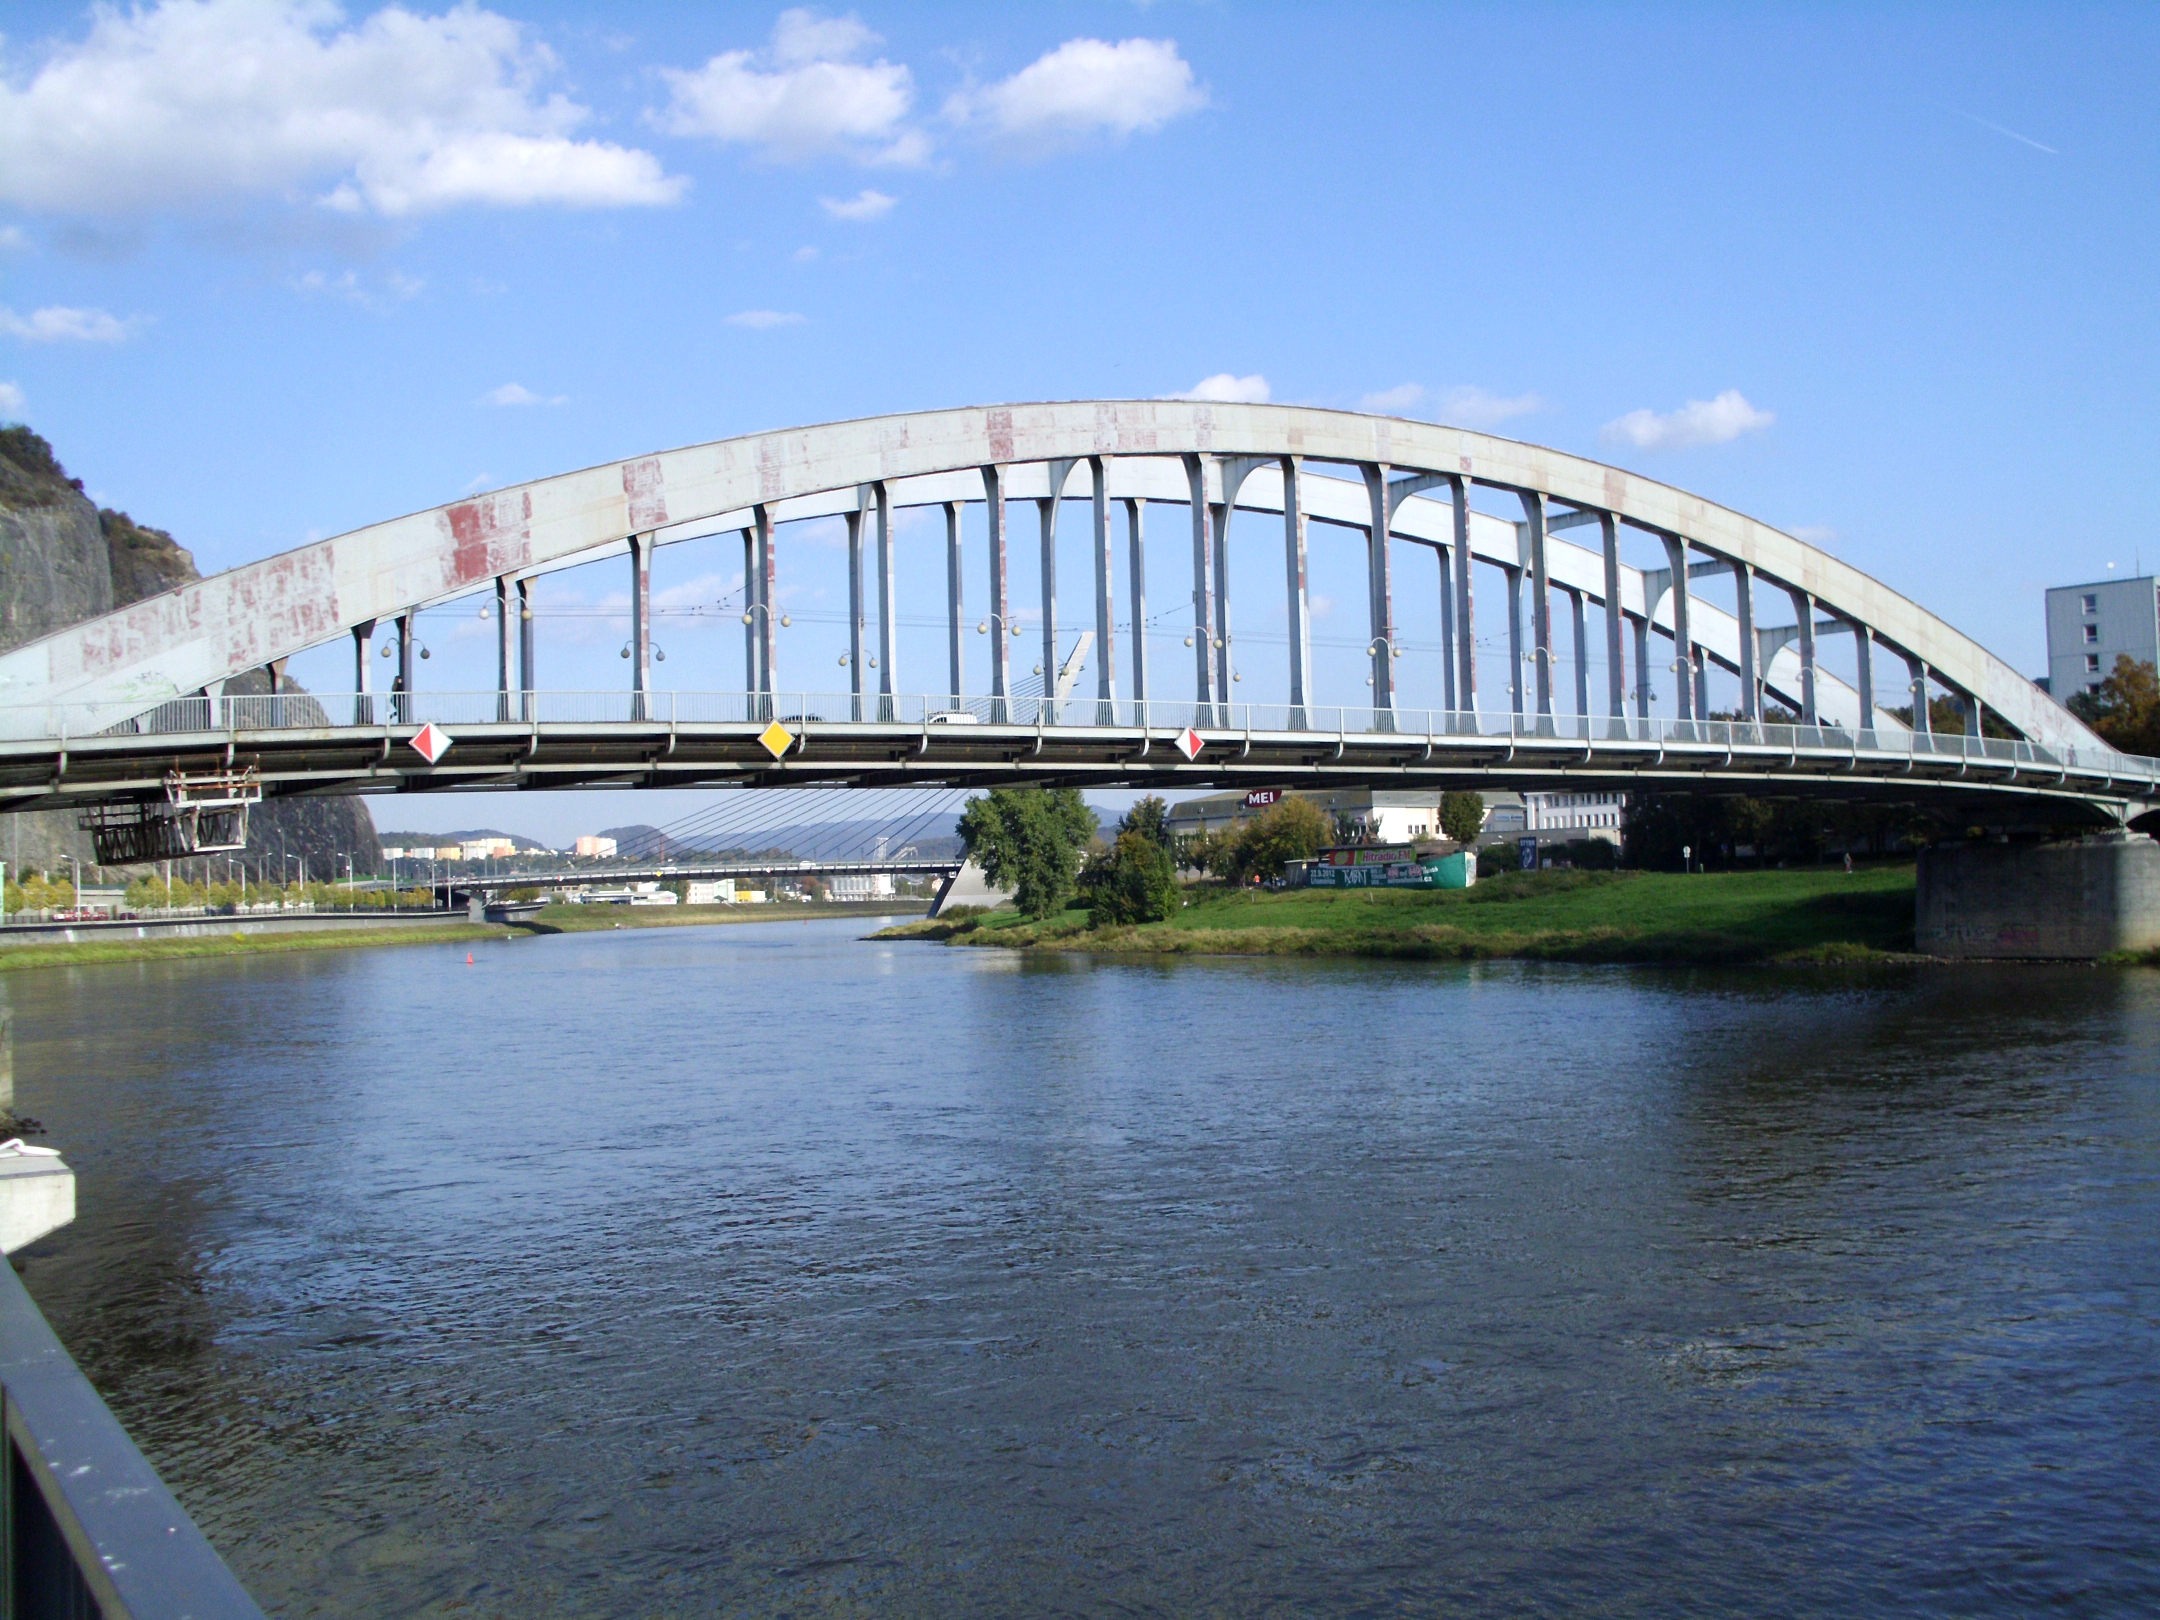
water, structure, bridge, crossing, river, transportation, reflection, stadium, waterway, elbe, cable stayed bridge, arch bridge, skyway, nonbuilding structure, sport venue, usti nad labem, bridge of benes